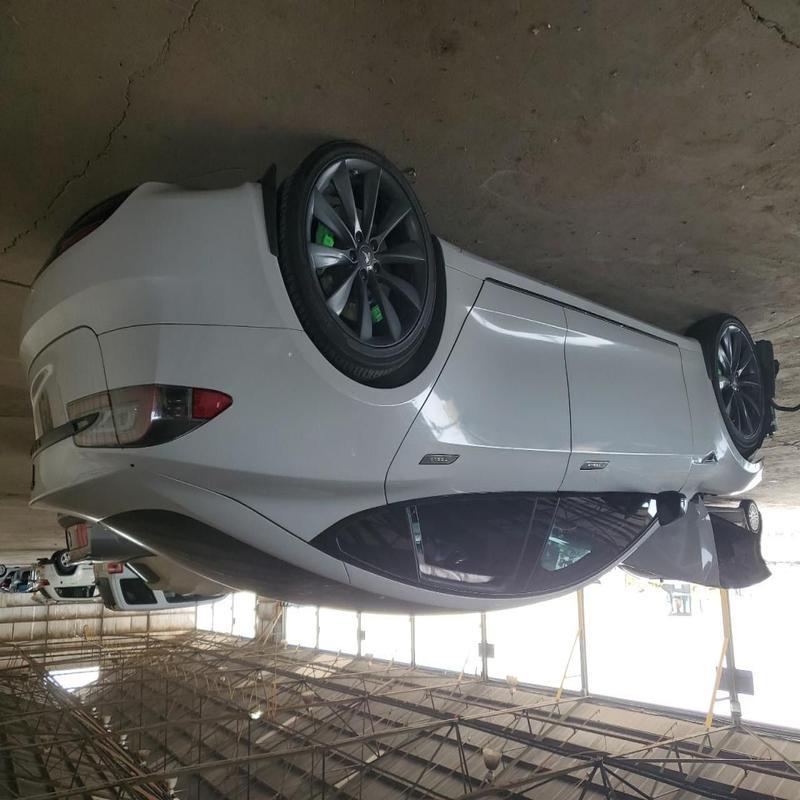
Aucun dommage détecté.
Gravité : aucun